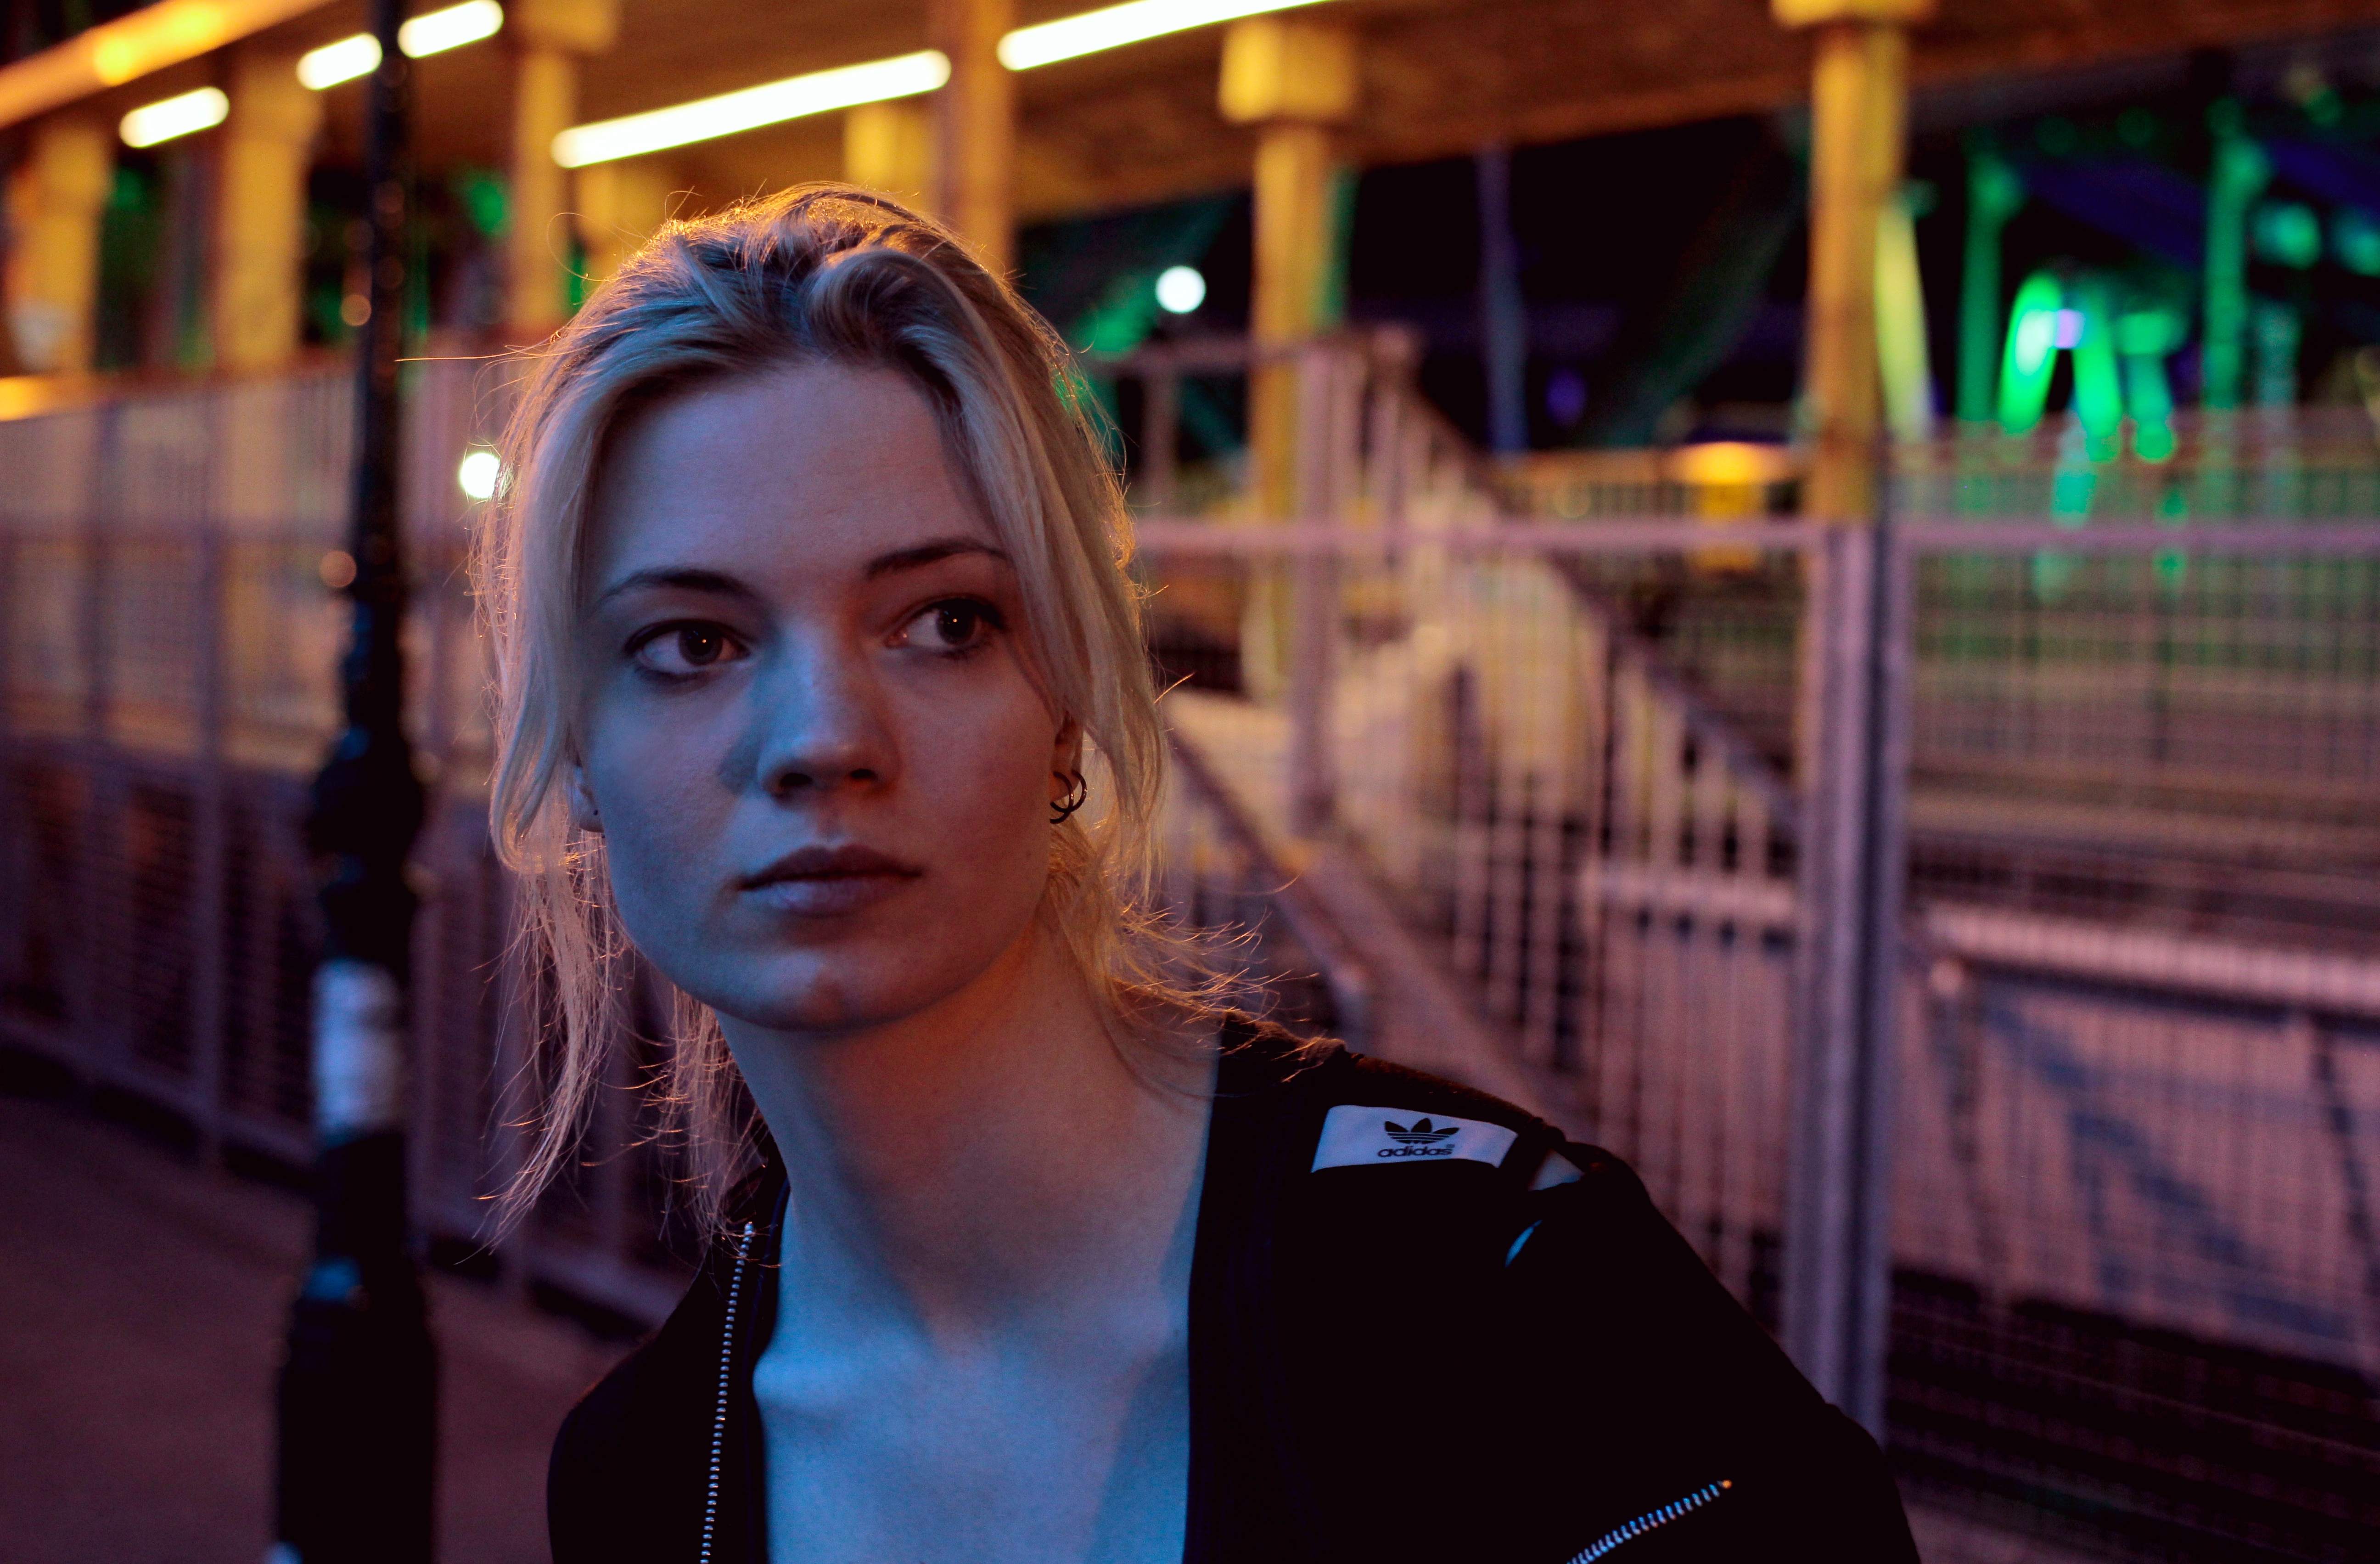
color, fashion, glasses